Kura Missile Test Range

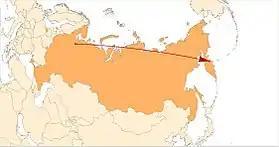
General trajectory of missiles from the Plesetsk Cosmodrome to the Kura Missile Test Range –

Kura Missile Test Range, originally known as "Kama", is a Russian intercontinental ballistic missile impact area located in northern Kamchatka Krai in the Russian Far East. It is the destination for ballistic missiles which are test fired from other centers, and was chosen due to its remoteness and distance. It is northeast of the settlement of Klyuchi and the military townlet is called Klyuchi-1, after the nearest settlement.